History of New South Wales

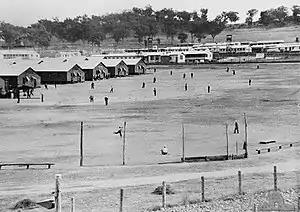
Japanese POW camp at Cowra, shortly before the Cowra breakout

In 1838, the celebrated humanitarian Caroline Chisolm arrived at Sydney and soon after began her work to alleviate the conditions for the poor women migrants of the colony. She met every immigrant ship at the docks, found positions for immigrant girls and established a Female Immigrants' Home. Later she began campaigning for legal reform to alleviate poverty and assist female immigration and family support in the colonies.